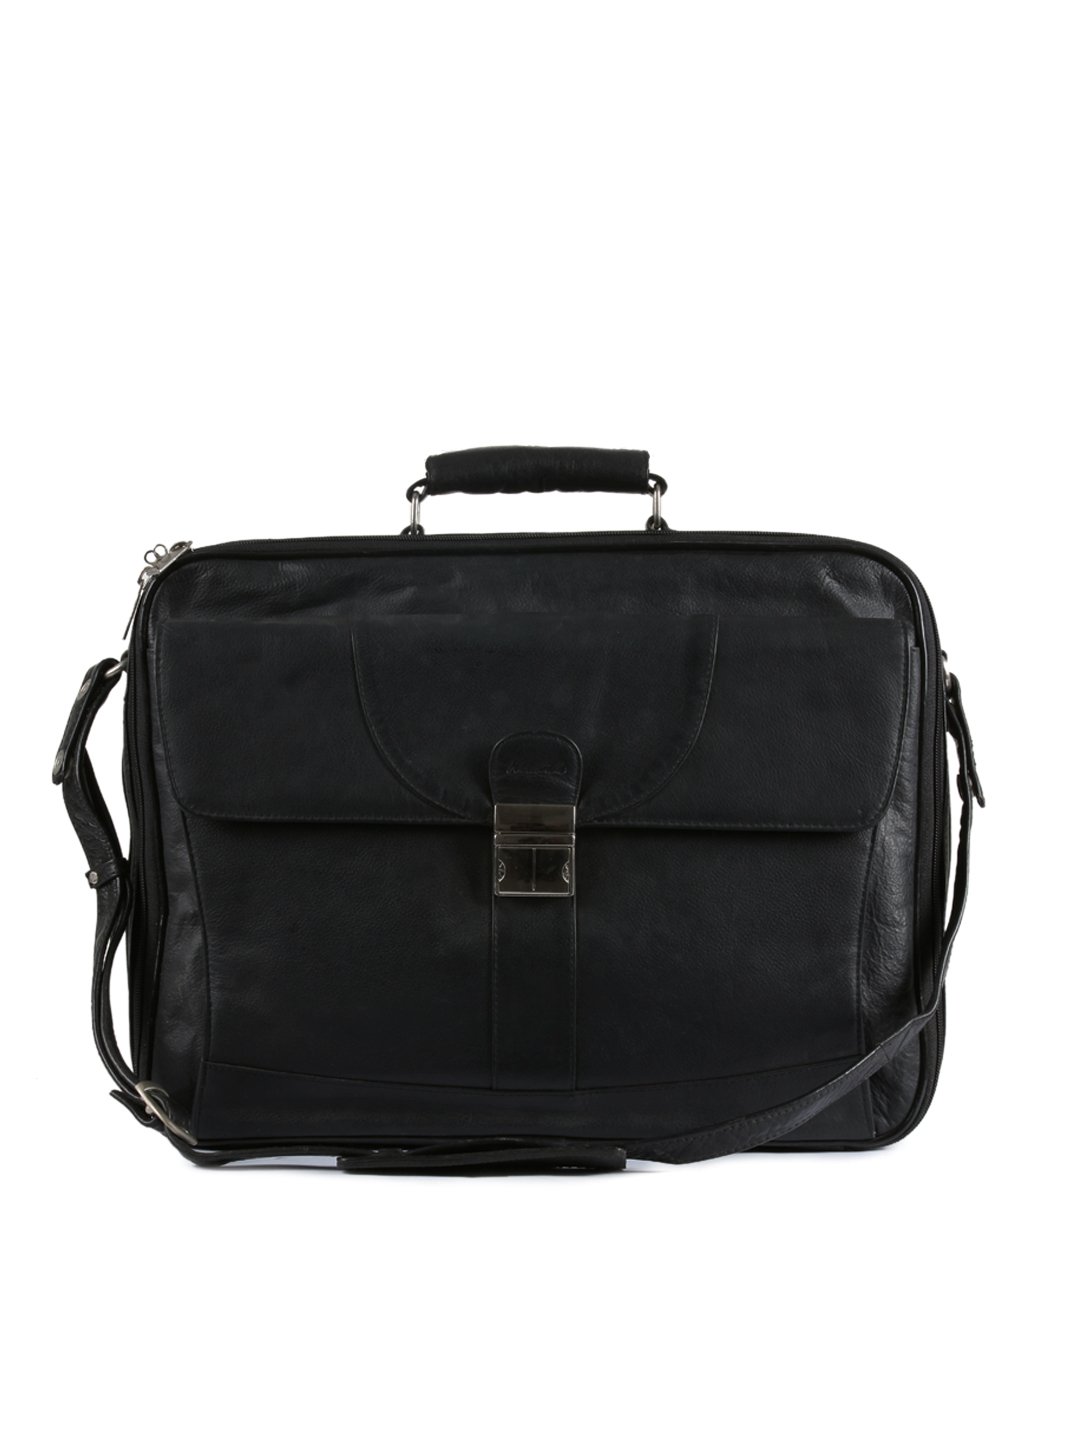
New Hide Unisex Black Leather Laptop Bag
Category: Accessories / Bags / Laptop Bag
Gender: Unisex
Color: Black
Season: Summer 2012
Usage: Casual